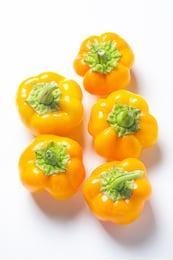
Label: capsicum